Frederick Clifford Dixon

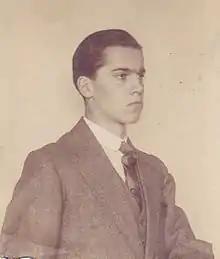
A portrait of Frederick Clifford Dixon, 1920's

Frederick Clifford Dixon (5 December 1902 – 5 May 1992) was notable for his etchings depicting urban life in London in an intricate, realistic and witty manner. His artistic career was cut short with the decline in the print market after the boom years of the 1920s. He then embarked on a career as an art teacher in order to make a living.